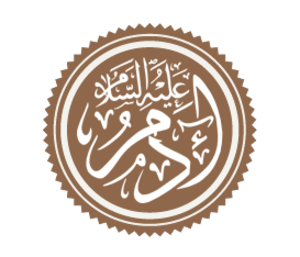
Islams profeter
Navnet på den første af Islams profeter, Adam, skrevet med islamisk kalligrafi, fulgt af Fred være med ham.
Islams profeter er en række profeter, som bliver identificeret i Koranen. Muslimer tror, de er givet en speciel mission af Gud for at vejvise menneskeheden. I Koranen siges det, at profeter som Moses, Jesus og Muhammed er udnævnt til at sprede Allahs ord. Mange af dem findes også i jødedommens og kristendommens hellige skrifter.